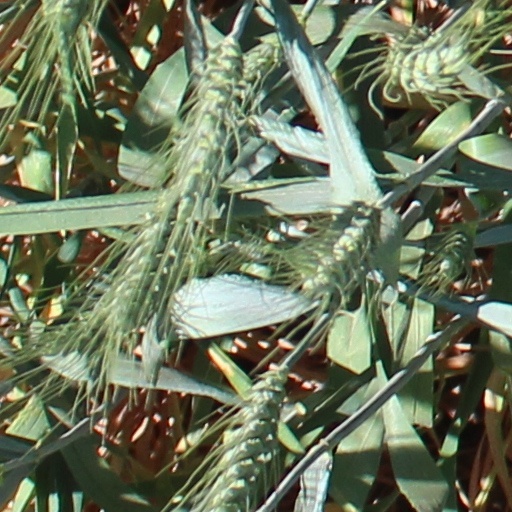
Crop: wheat